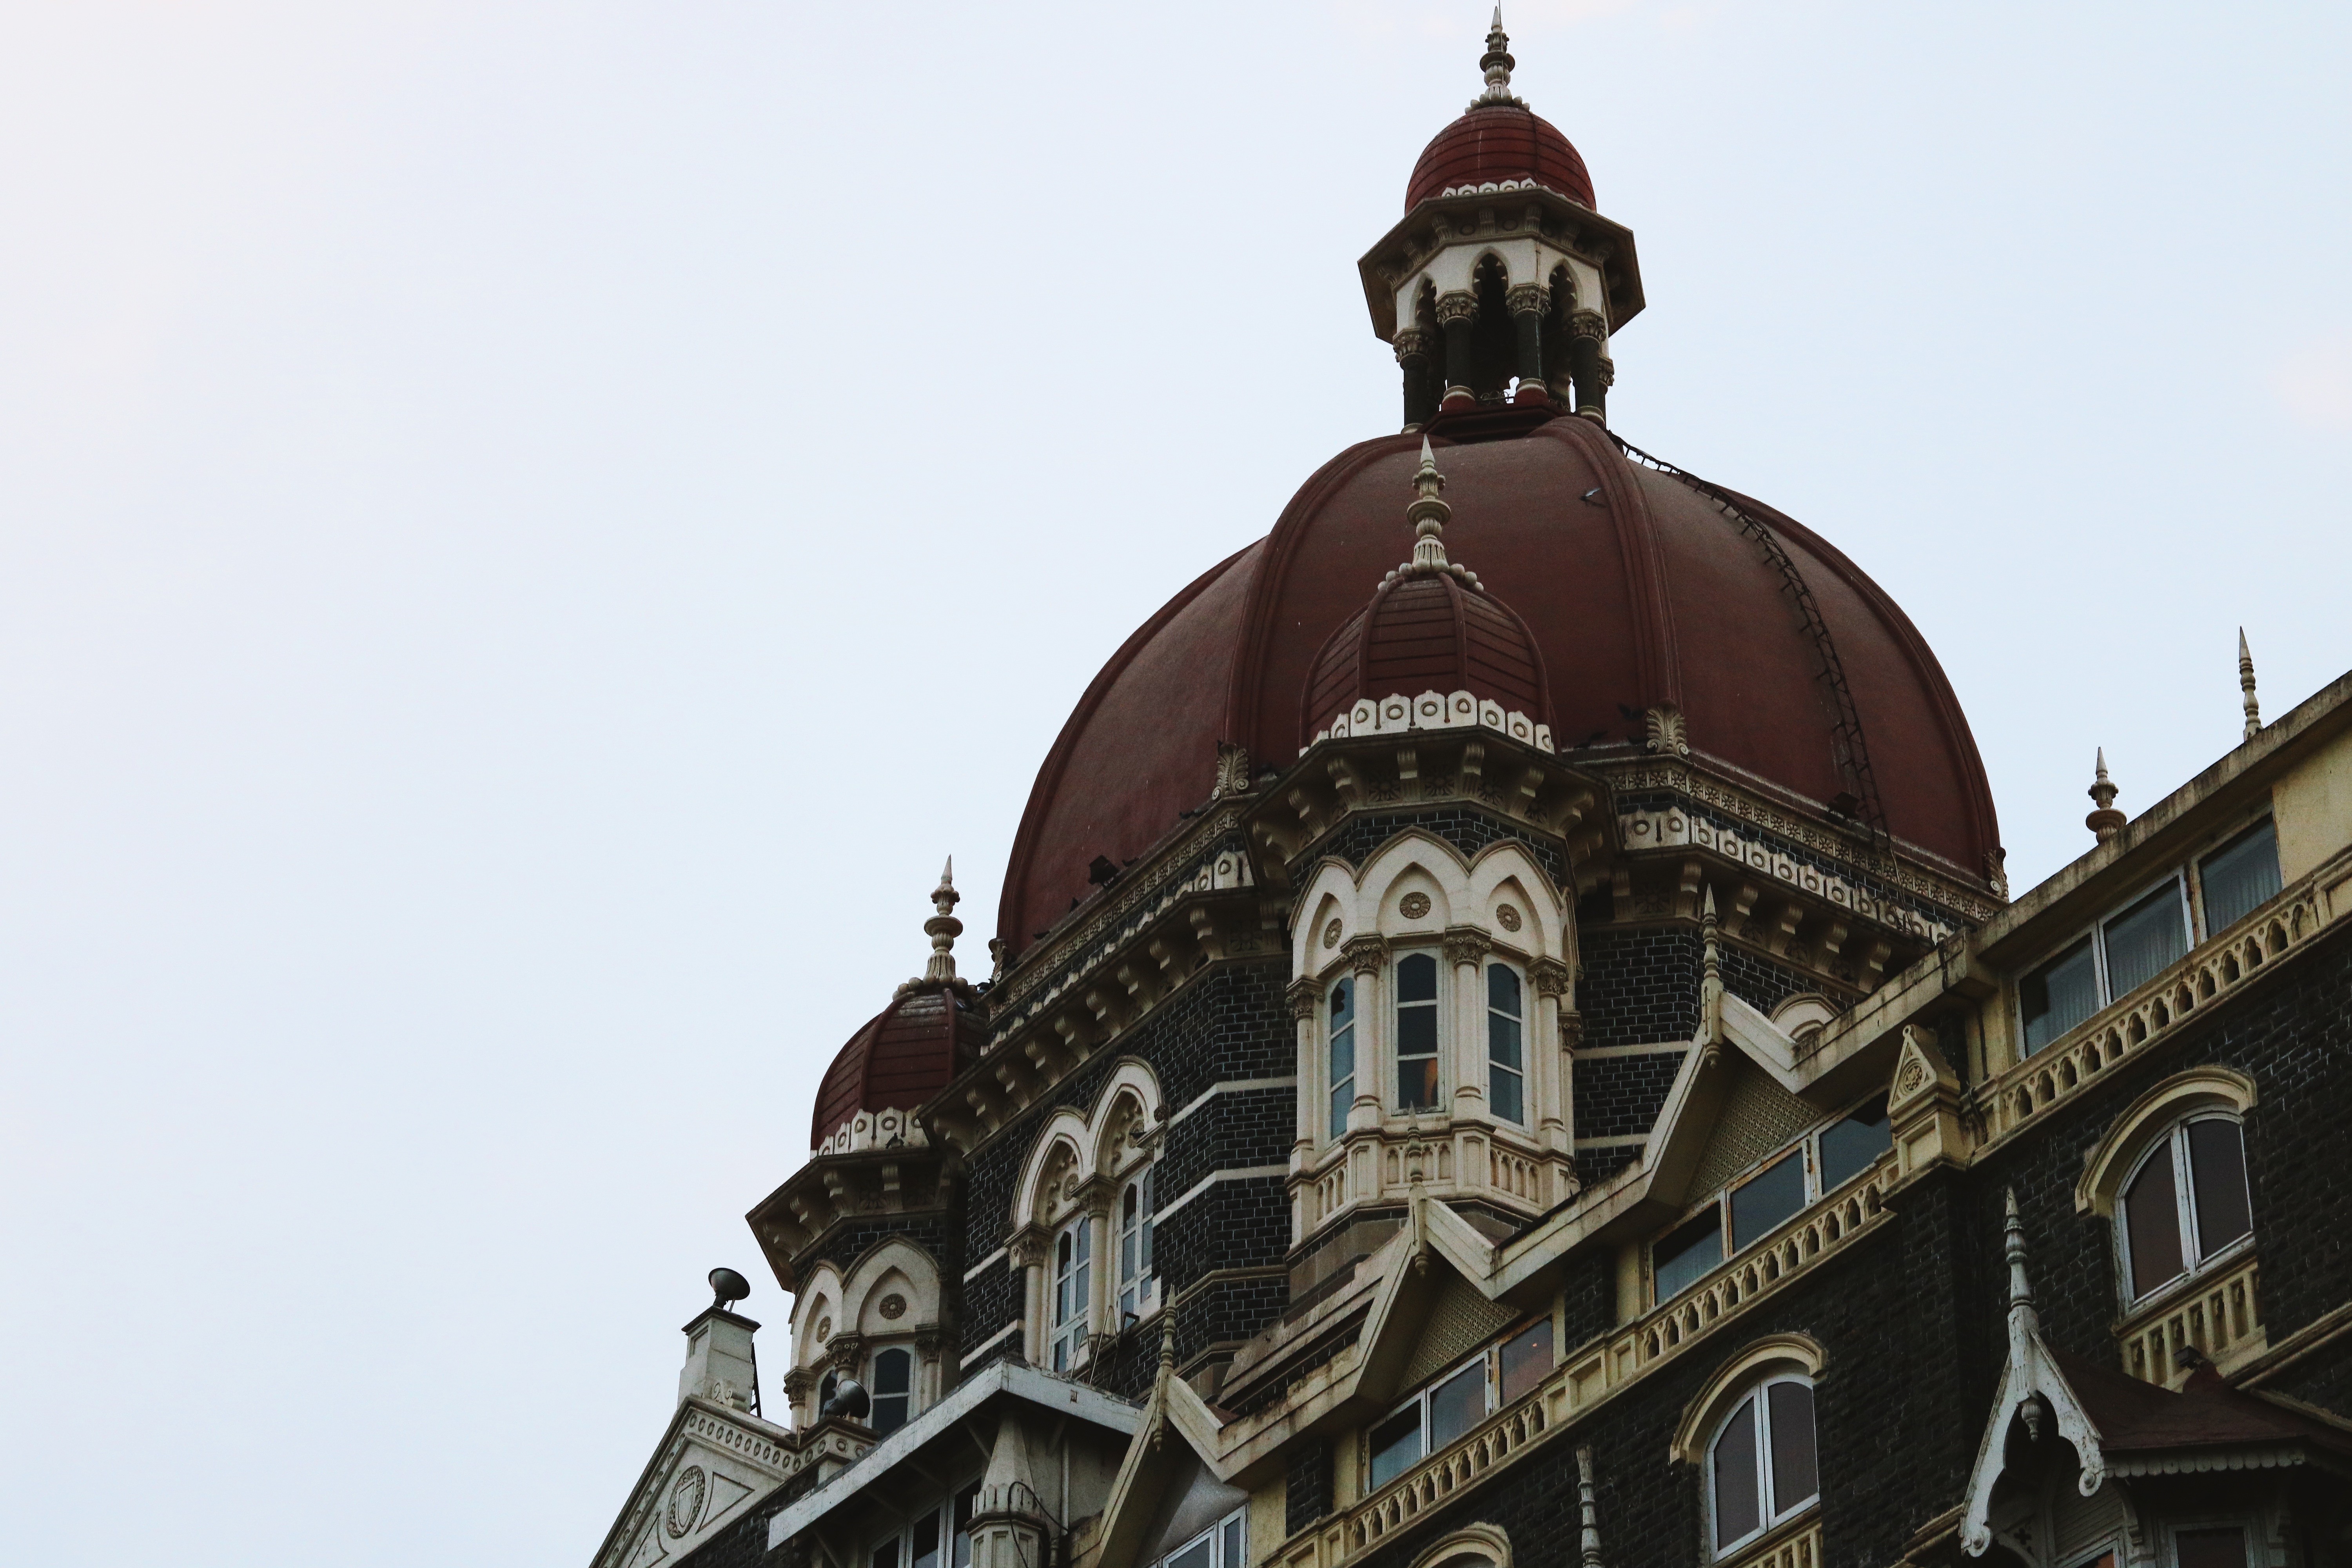
building, monument, statue, tower, landmark, church, place of worship, dome